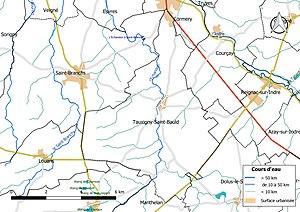
Carte du réseau hydrographique de la commune de fr:Tauxigny-Saint-Bauld (France).
Tauxigny-Saint-Bauld est une commune française du département d'Indre-et-Loire, en région Centre-Val de Loire.